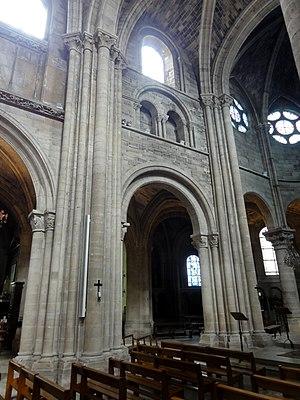
La collégiale Notre-Dame de Poissy est une église catholique paroissiale, située à Poissy, dans les Yvelines, en France. Elle a été fondée par le roi Robert le Pieux autour de 1016, mais de l'église du XIᵉ siècle, seul le clocher-porche occidental subsiste. En effet, la collégiale a été reconstruite à partir du début du XIIᵉ siècle, et notamment entre 1130 et 1160, dans le style roman tardif, puis ultérieurement dans le style gothique primitif, qui se manifeste dans les parties orientales. Le futur Louis IX y fut baptisé, quelques jours après sa naissance à Poissy, le 25 avril 1214. Cet événement fait la célébrité de l'église, et les fonts baptismaux de cette époque y sont toujours conservés. Sous tout l'Ancien Régime, un chapitre de chanoines a son siège dans l'église, et assure longtemps le service paroissial. Il est dissous à la Révolution, et l'église est fermée au culte, pour n'ouvrir de nouveau qu'en 1802. L'appellation de collégiale n'est désormais plus qu'une référence au passé. Au début du XIXᵉ siècle, l'église tombe en ruine, et sa restauration par les architectes municipaux n'est pas un succès.